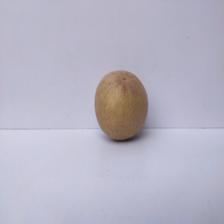
Size: Large